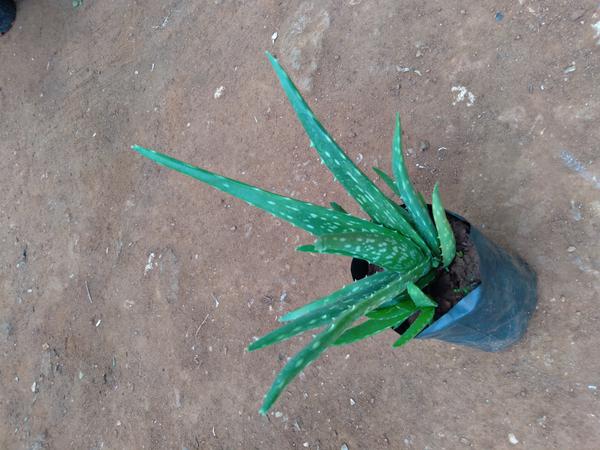
Plant: Aloevera